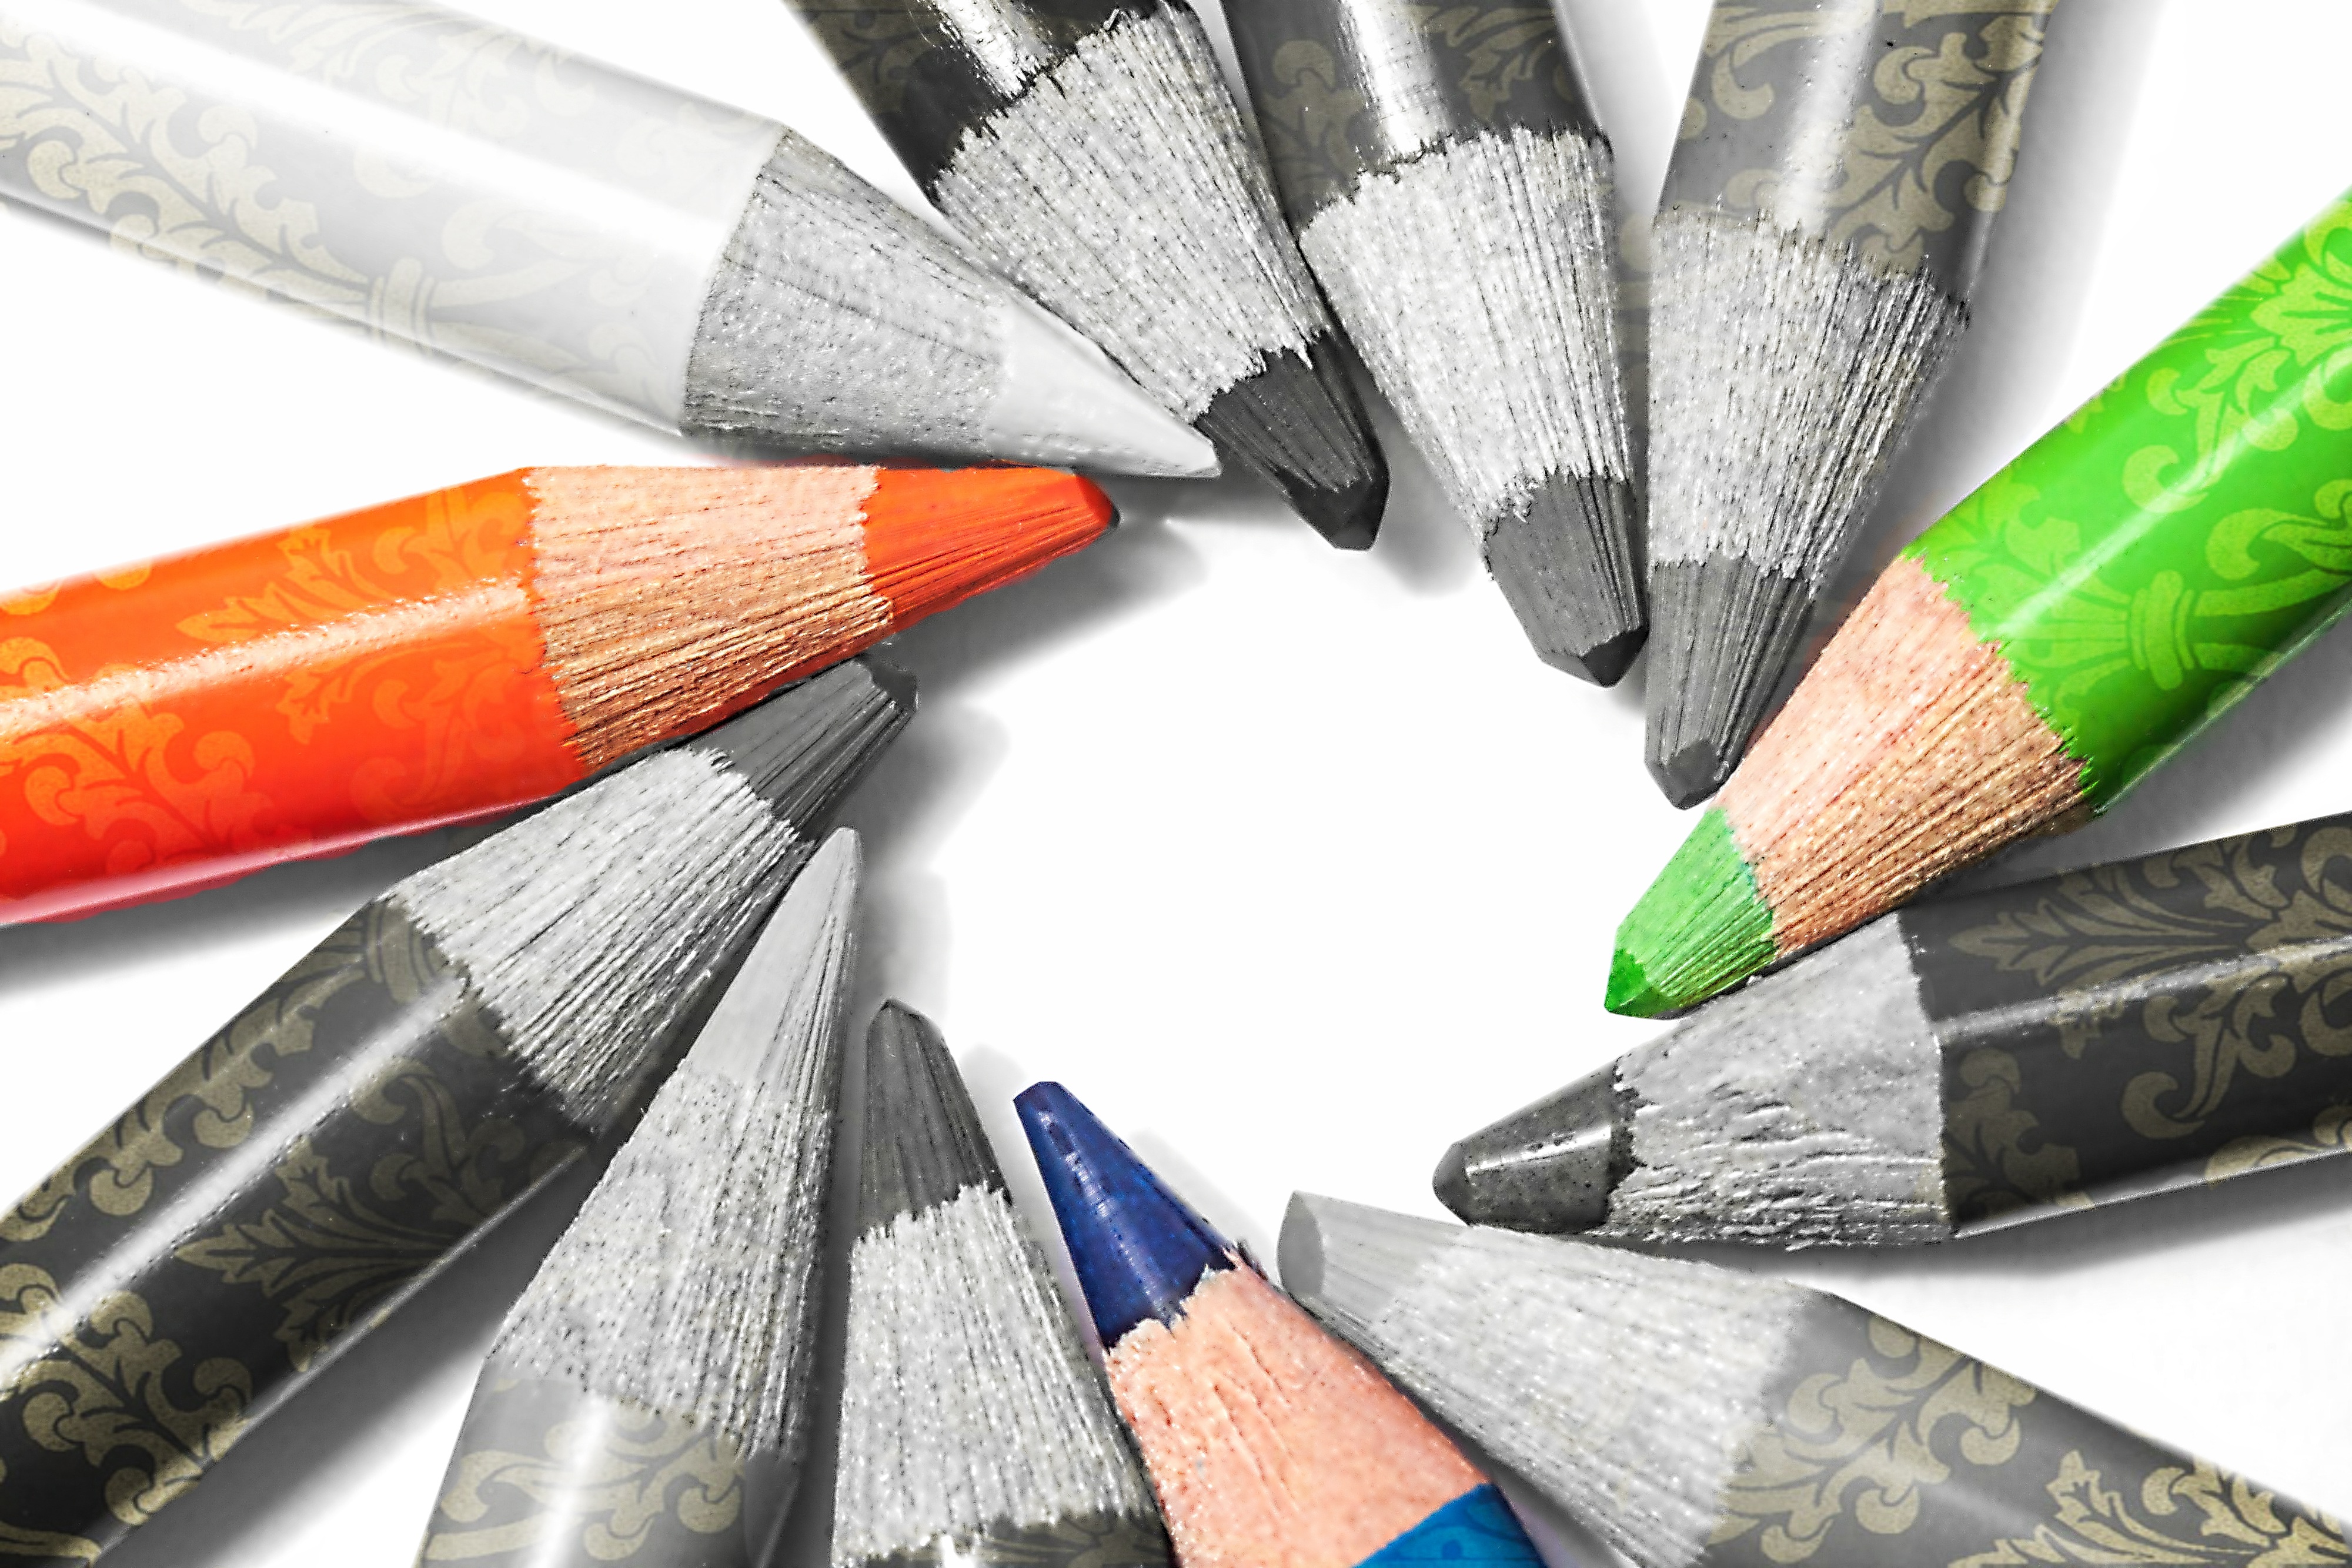
pencil, star, pen, color, office, artist, paint, colorful, writing implement, painter, pens, crayons, draw, leave, cartoonist, pointed, colored pencils, graphic design, colour pencils, different colored crayons, wooden pegs, color key